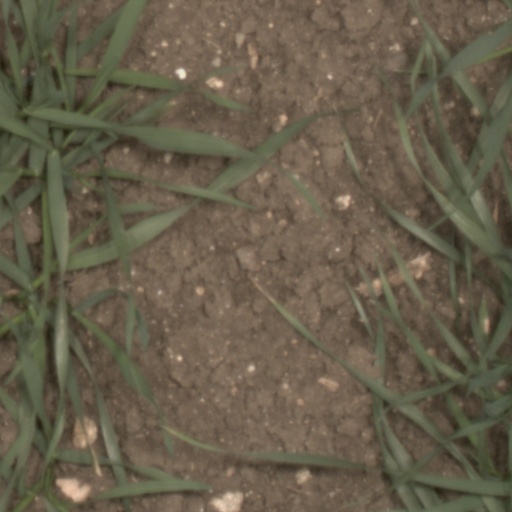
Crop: wheat